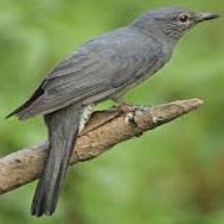
Species: GREY CUCKOOSHRIKE
Scientific name: CORACINA CAESIA